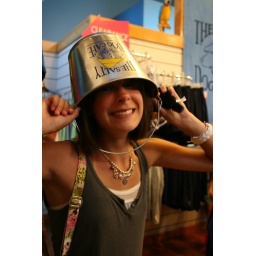
at the salty dog in south beach hilton head (=